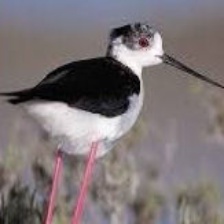
Species: BLACK NECKED STILT
Scientific name: HIMANTOPUS MEXICANUS